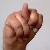
The image shows a hand gesture representing the letter 'N' in Indian Sign Language.